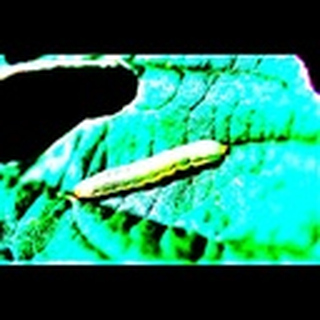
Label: cotton_army_worm